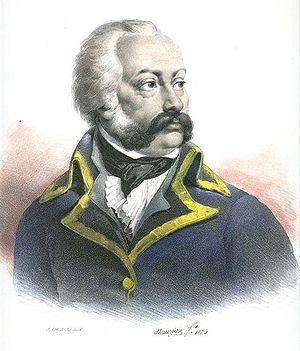
Jean-Baptiste Bernard Viénot de Vaublanc, chevalier de Vaublanc, est un militaire français, né le 17 septembre 1761 à Ouanaminthe à Saint-Domingue et mort le 19 décembre 1812 à Gumbinnen. Engagé volontaire à dix-sept ans, il prend part à la guerre d'indépendance américaine, de 1779 à 1782, notamment au siège de Savannah.